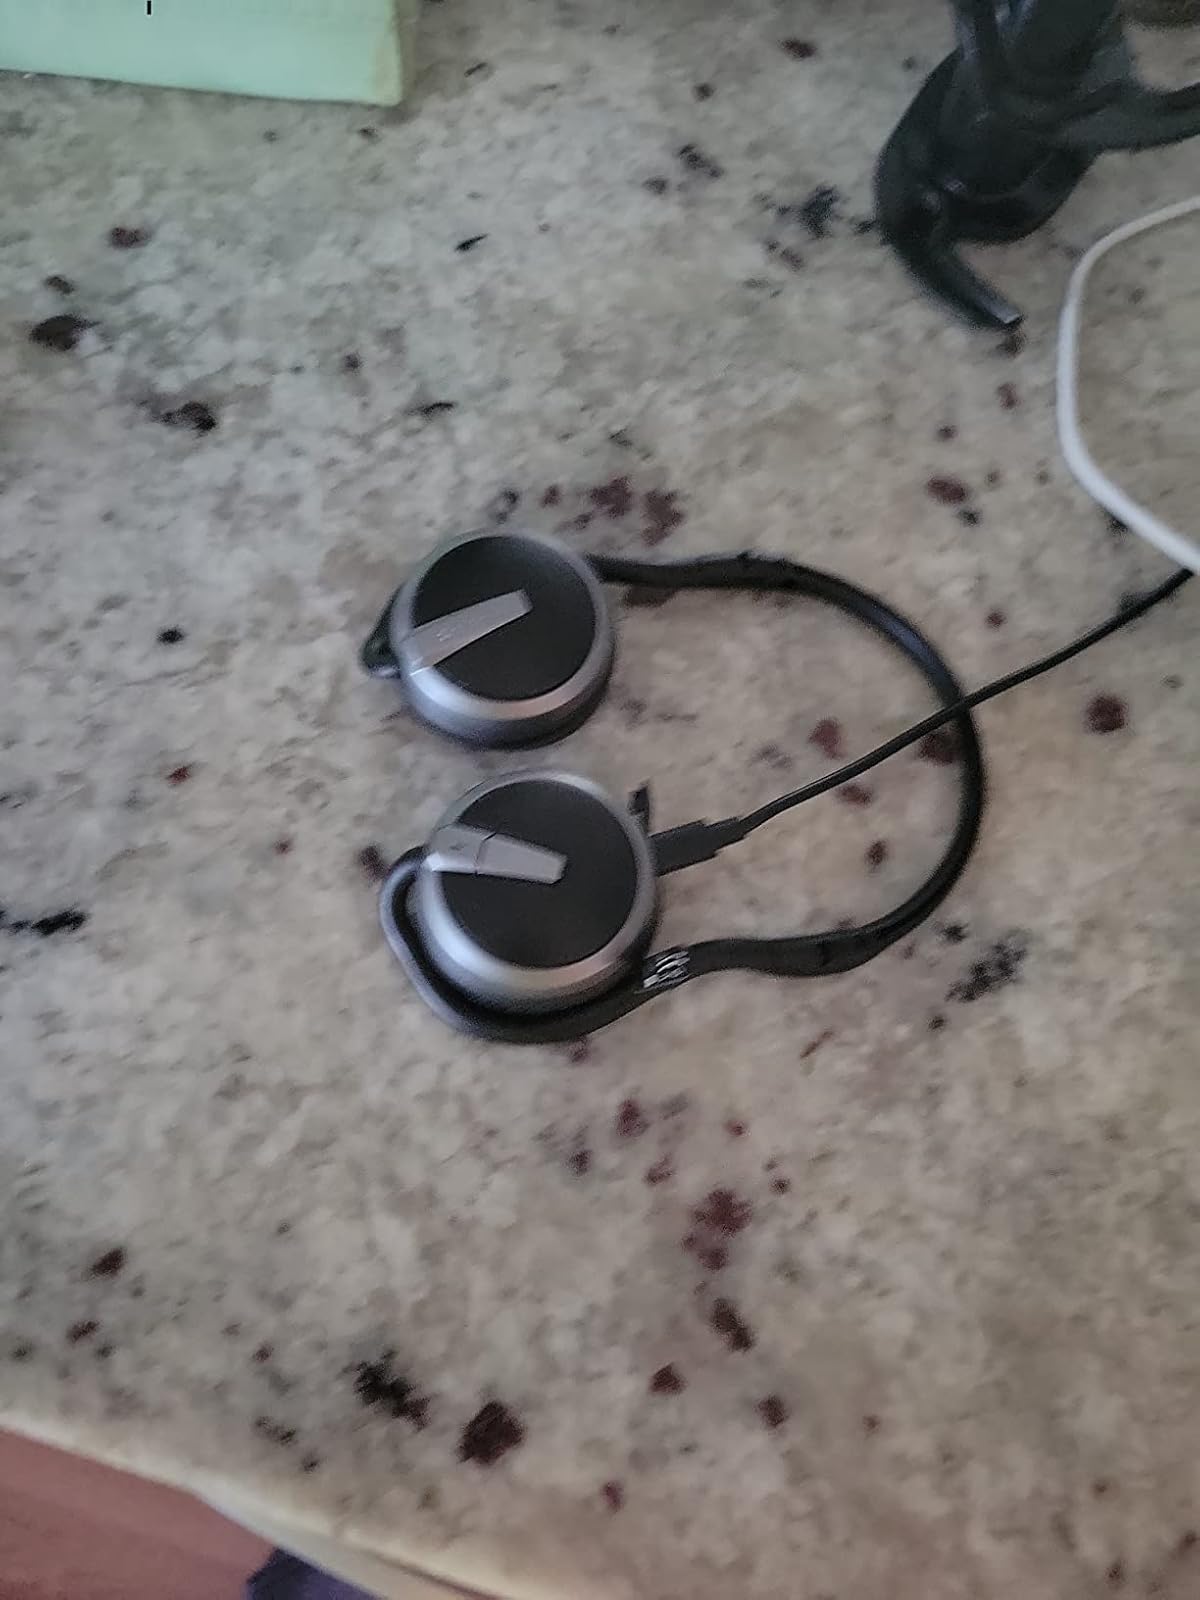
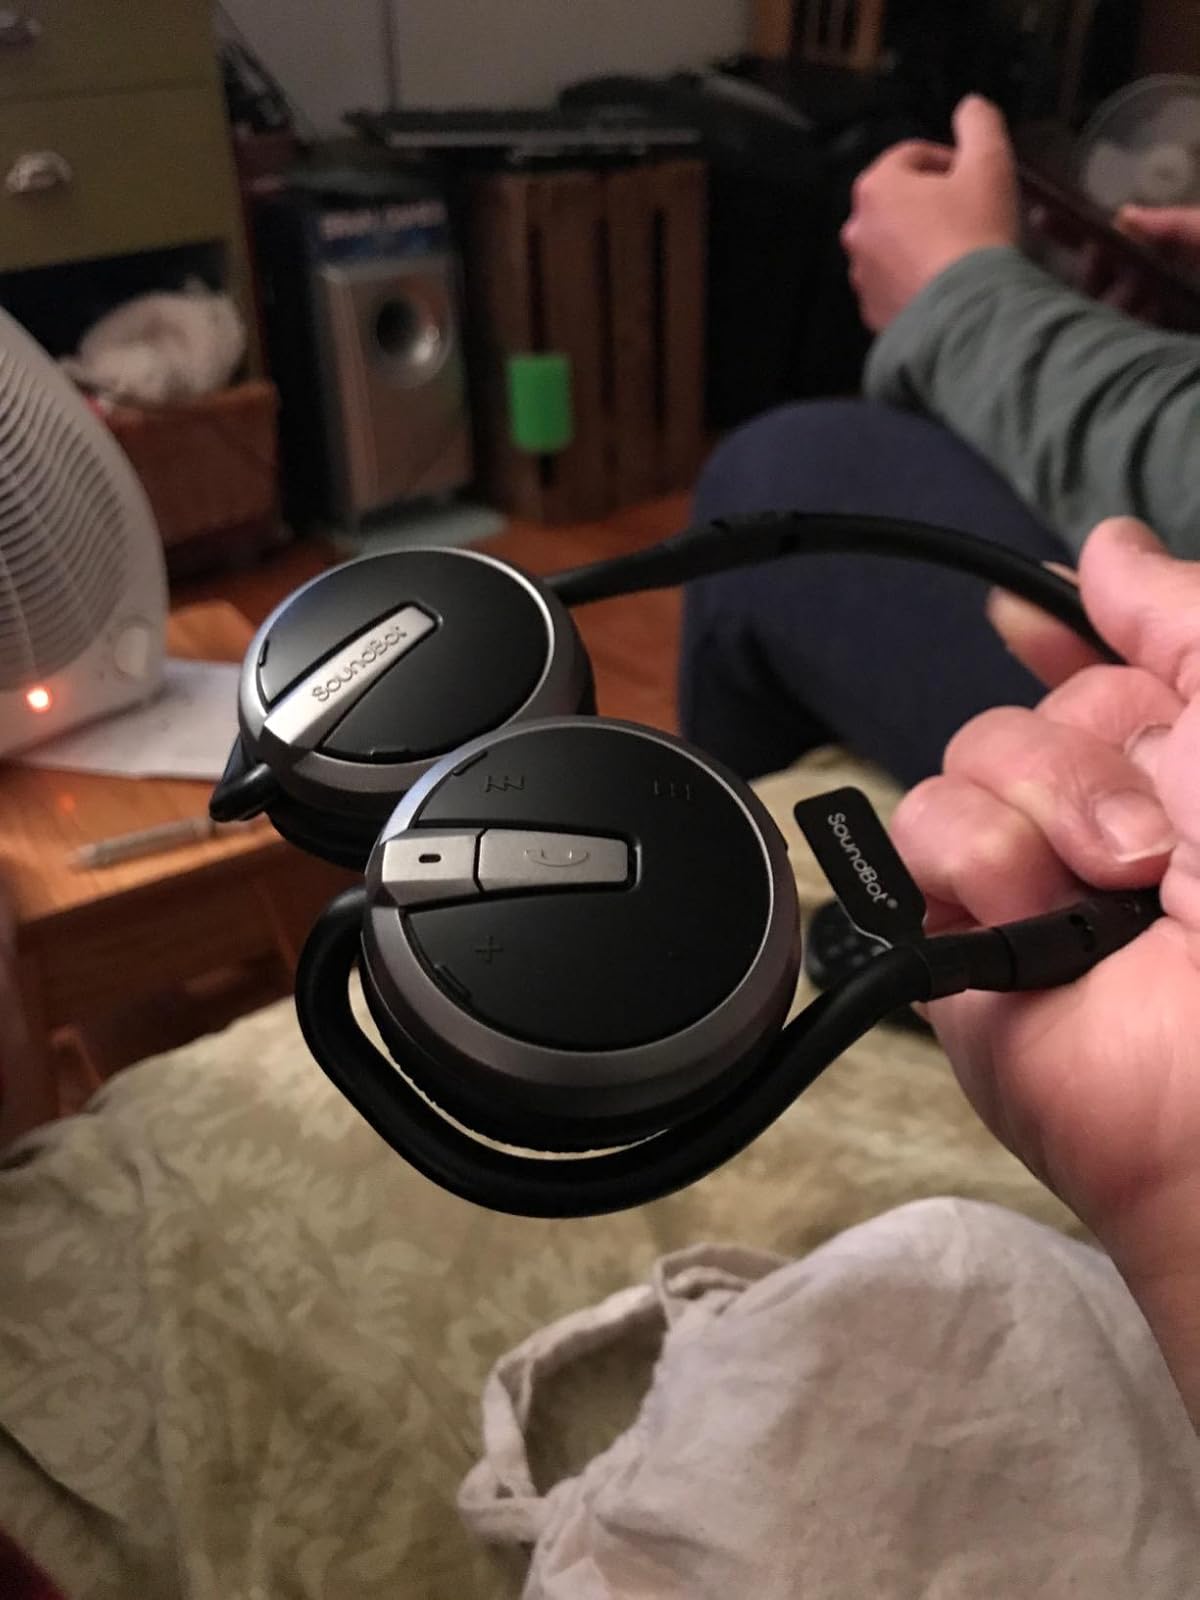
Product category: headphones
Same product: yes